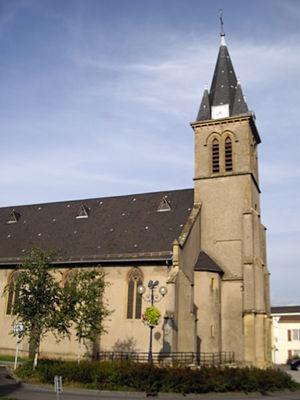
L'église Sainte-Barbe, à Uckange, Moselle, France.
Uckange est une commune française située dans le département de la Moselle, en région Grand Est.